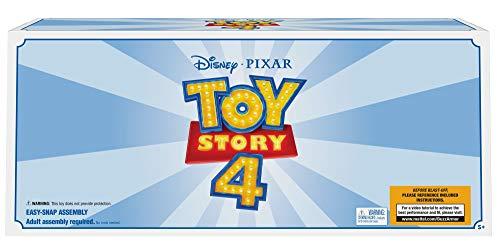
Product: Disney Pixar Toy Story 3-in-1 Buzz Lightyear Armor Pack
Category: Toys & Games | Toy Figures & Playsets
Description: Great Condition.
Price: $78.53
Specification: ProductDimensions:24x7.5x10.5inches|ItemWeight:6.46pounds|ShippingWeight:5.45pounds(Viewshippingratesandpolicies)|ASIN:B07NFTS5JF|Itemmodelnumber:GKF62|Manufacturerrecommendedage:4-7years